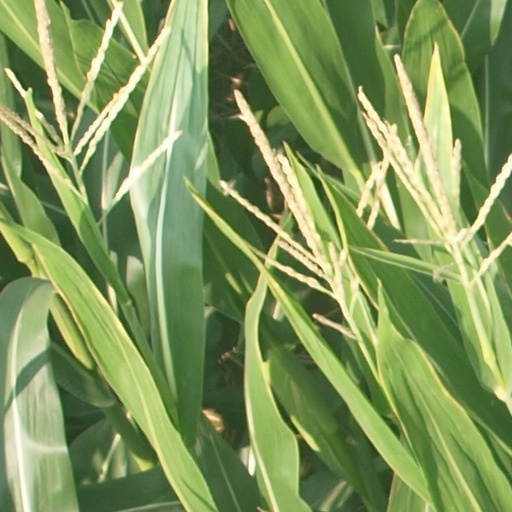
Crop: maize; corn